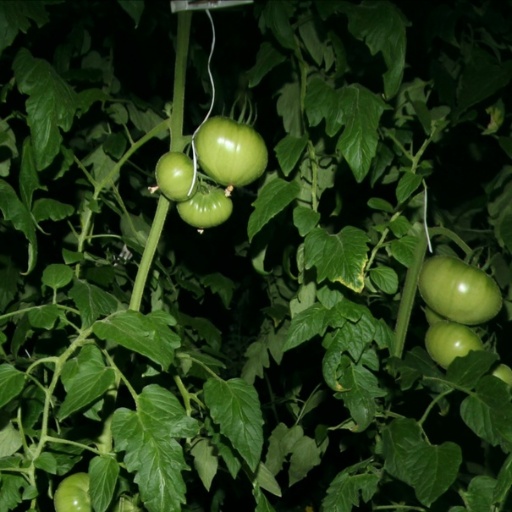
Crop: tomato